Emiti Bi Prema Hue

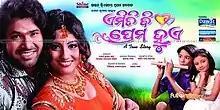
Poster

Emiti Bi Prema Hue is a 2012 Indian Oriya romantic drama film directed by Nishikant Dalabehera. Sabyasachi Mishra, Riya Dey and Mihir Das played the lead cast. The film was released on 10 February 2012.